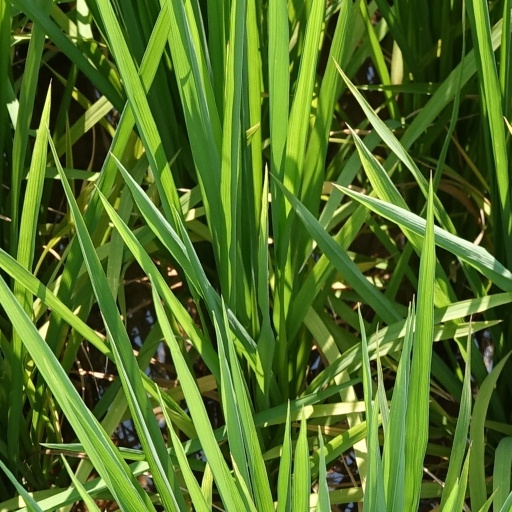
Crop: rice